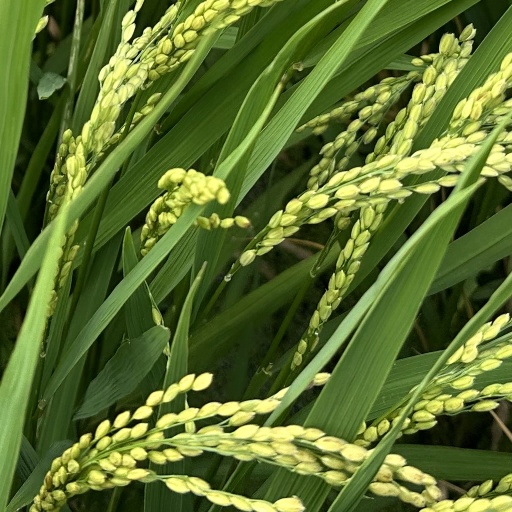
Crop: rice